Atish Dabholkar

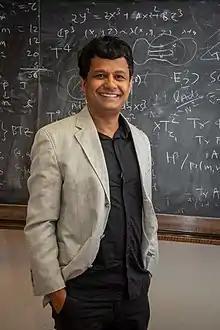

Atish Dabholkar (Marathi अतीश दाभोलकर) is an Indian theoretical physicist. He is currently the Director of the Abdus Salam International Centre for Theoretical Physics (ICTP) with the rank of Assistant Director-General, UNESCO. Prior to that, he was head of ICTP's High Energy, Cosmology and Astroparticle Physics section, and also Directeur de Recherche at the Centre National de la Recherche Scientifique (CNRS) at Sorbonne University in the "Laboratoire de Physique Théorique et Hautes Énergies" (LPTHE).